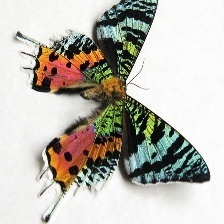
Species: MADAGASCAN SUNSET MOTH